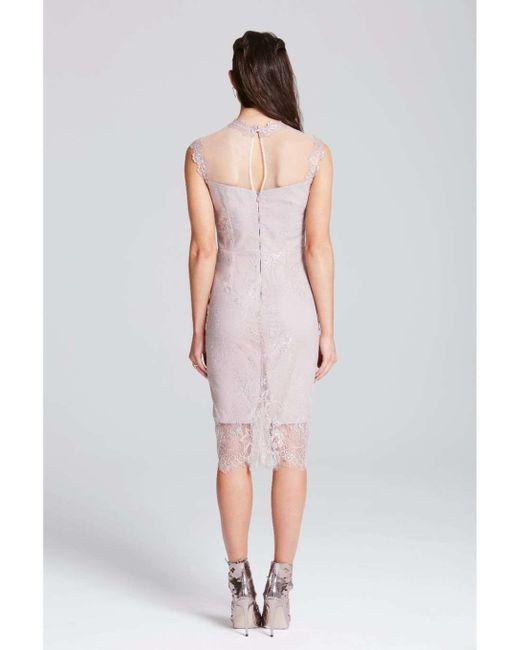
Damen elegantes Bleistiftspitze beige knielanges Kleid und silberner Absatz